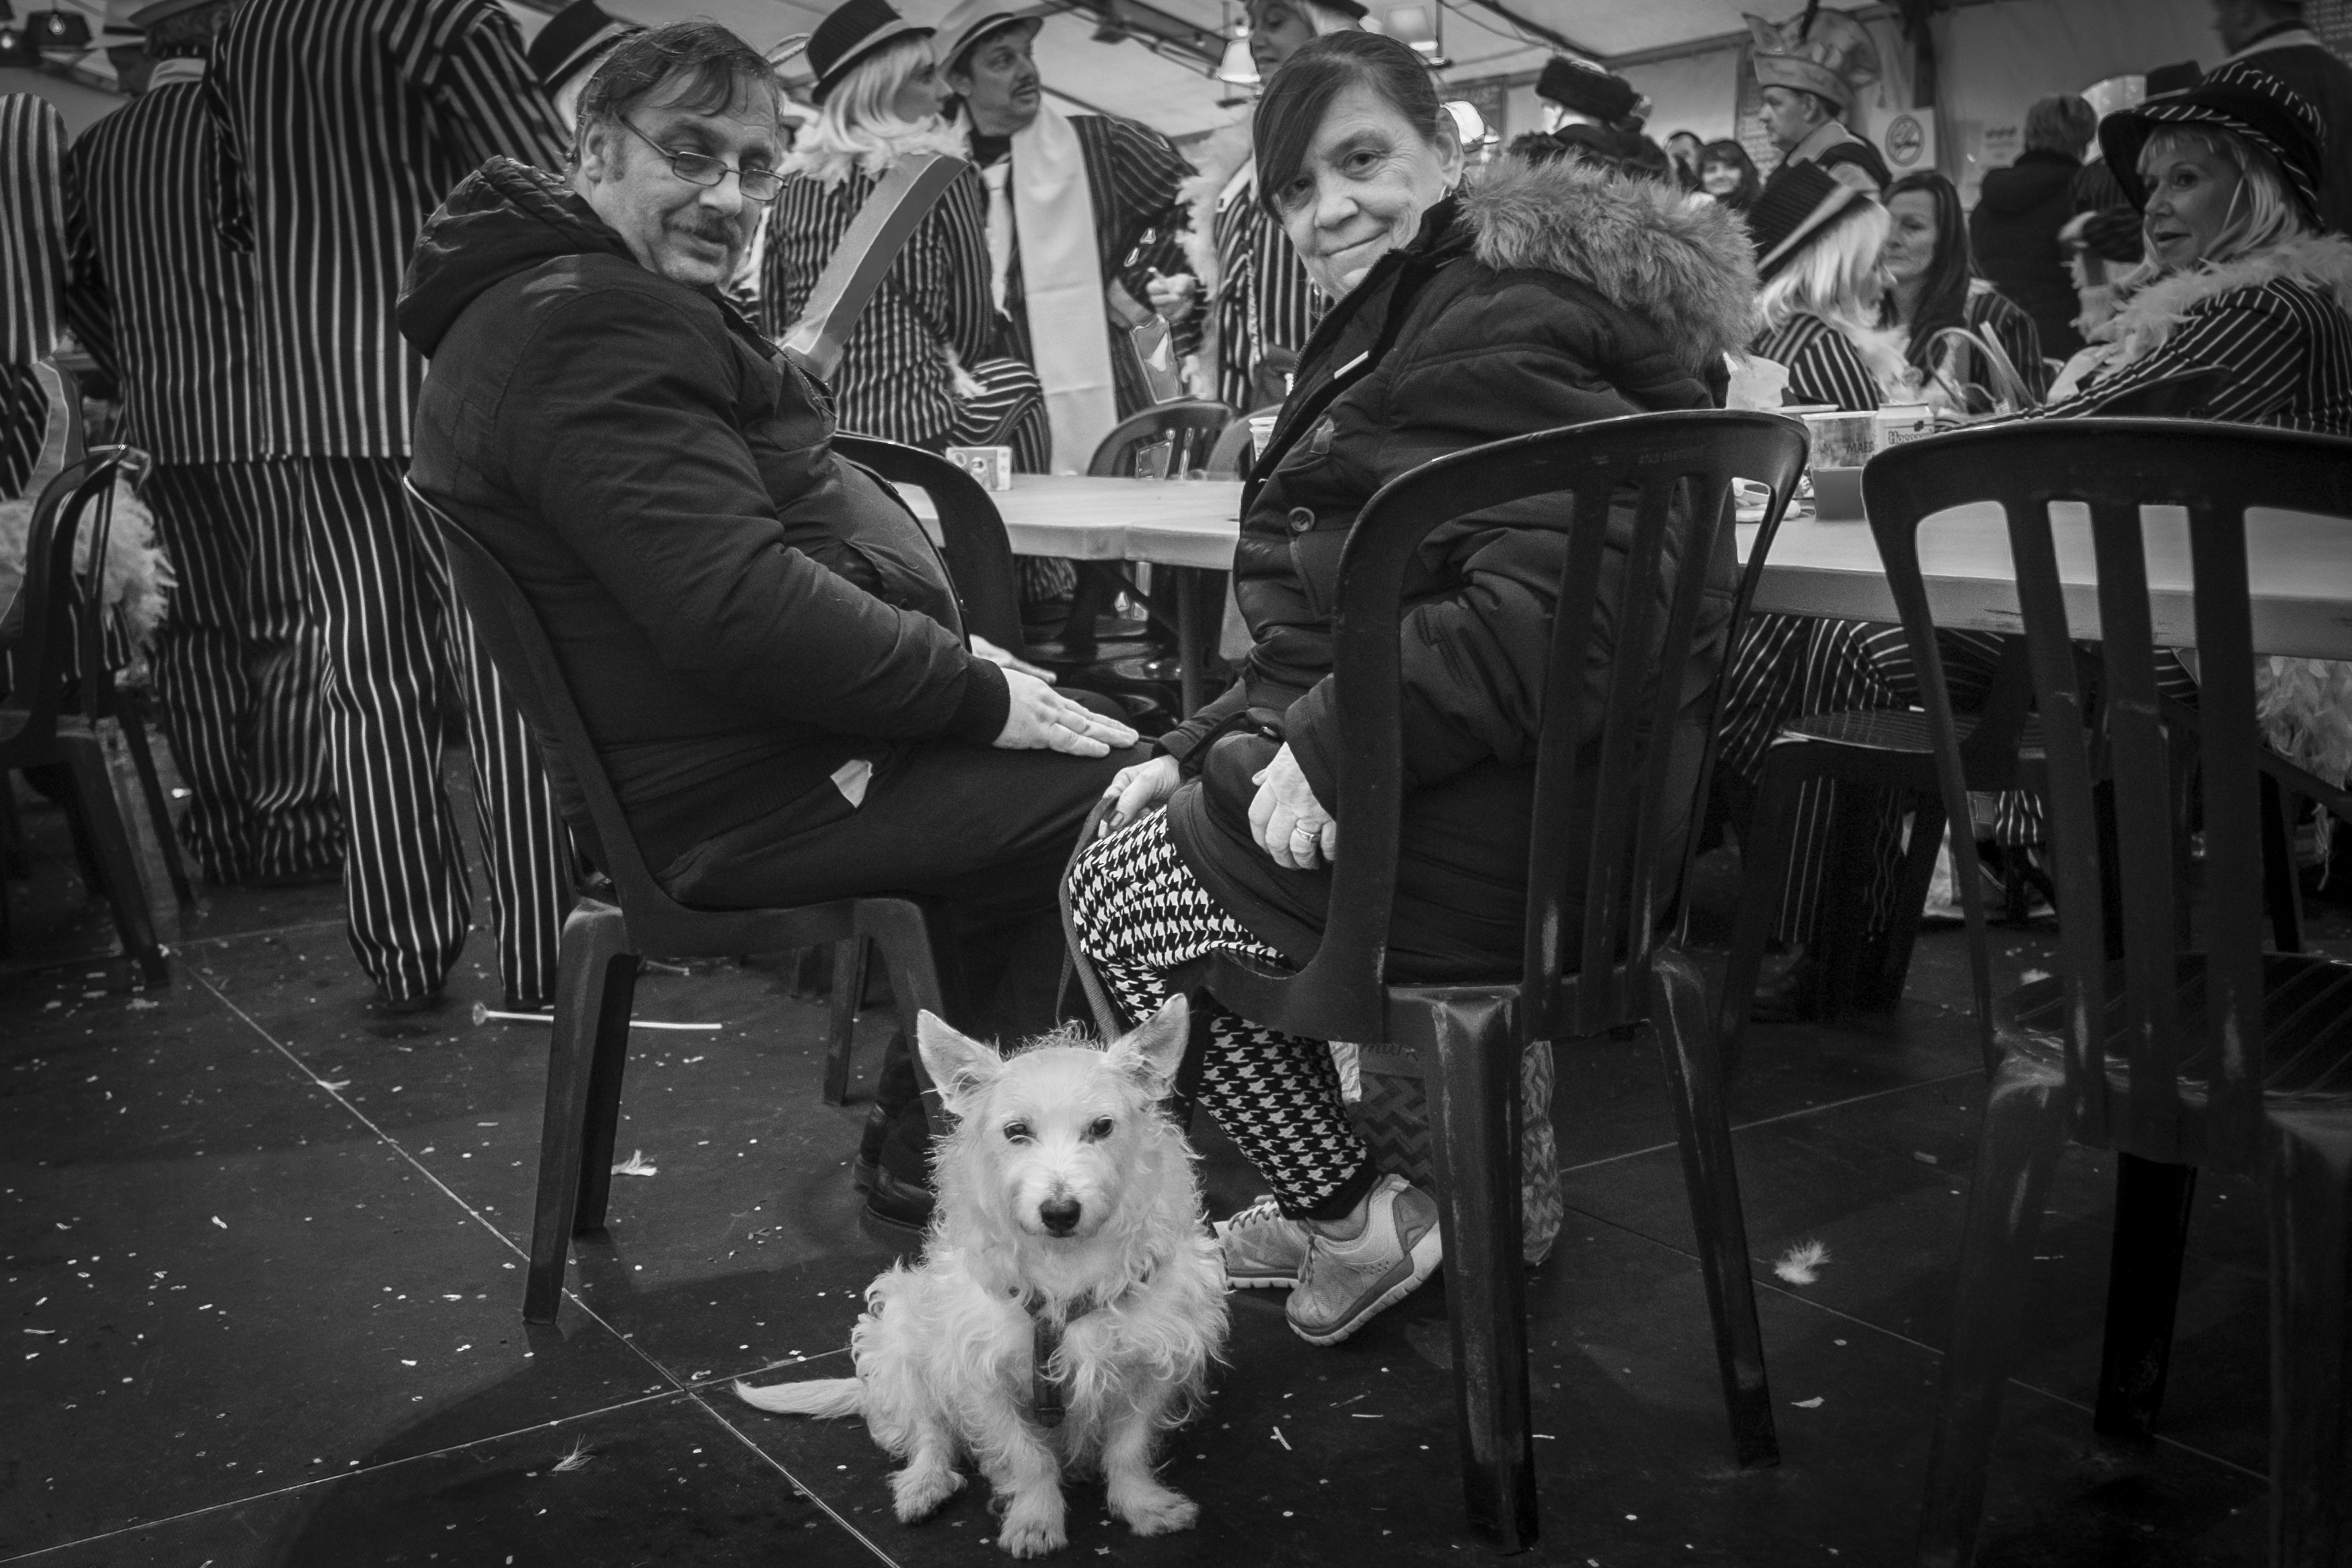
black and white, road, white, street, photography, dog, crowd, black, monochrome, belgium, photograph, willyverhulst, carnaval, monochrome photography, film noir